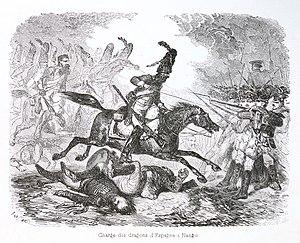
Raffet,Charge des dragons d'Espagne ers 1840
Le 5ᵉ corps de cavalerie de la Grande Armée est une formation militaire française du Premier Empire, en service durant les guerres napoléoniennes de 1813 à 1814. Ce corps est mis sur pied par Napoléon lors de l'armistice de l'été 1813 et est engagé aux batailles de Dresde et de Leipzig. Il est d'abord commandé par le général Samuel Lhéritier de Chézelles avant que ce dernier soit remplacé par Pierre Claude Pajol. Après la blessure de Pajol à Leipzig, c'est le général Jean-Baptiste Milhaud qui dirige le 5ᵉ corps de cavalerie à Hanau en 1813 et à Brienne, La Rothière, Mormant, Fère-Champenoise et Paris en 1814.